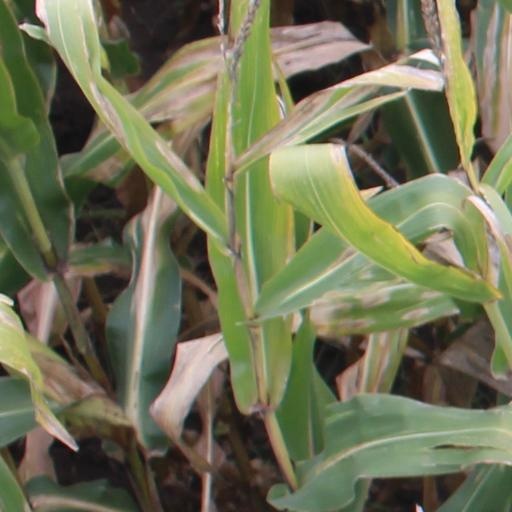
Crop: maize; corn